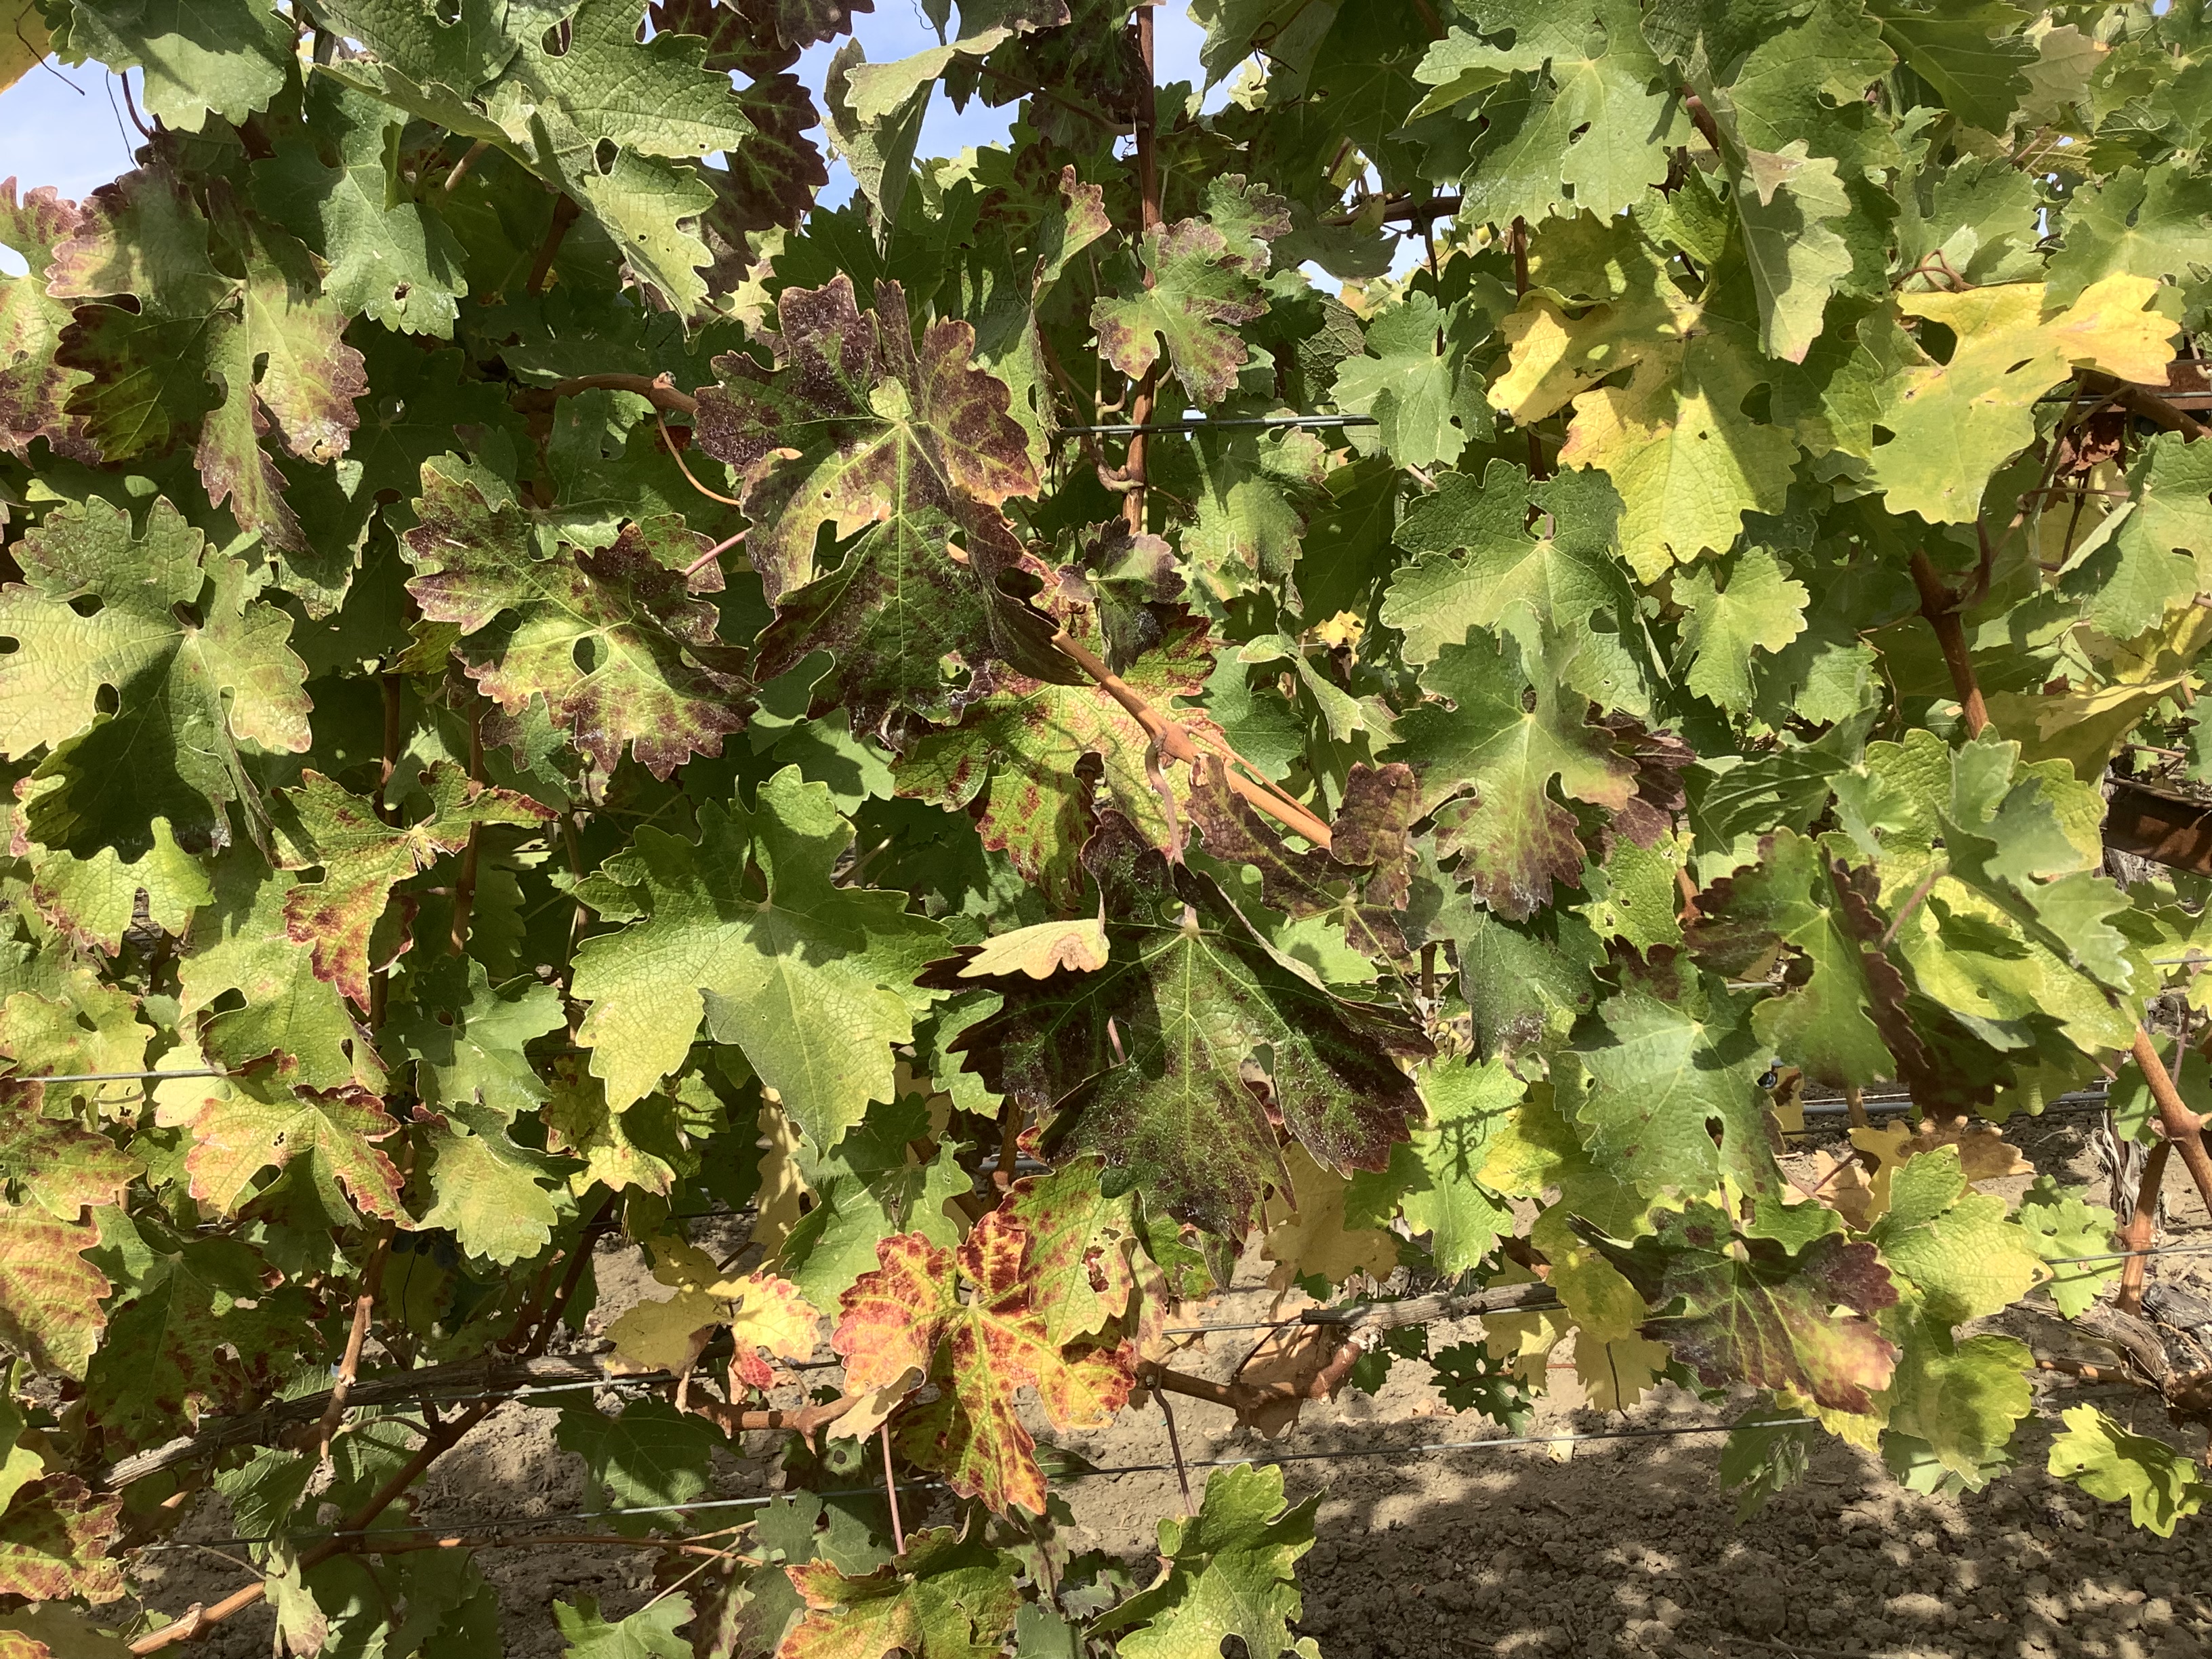
Label: Leafroll 3